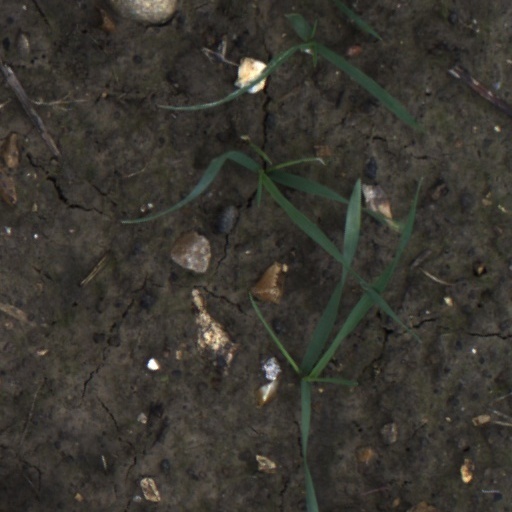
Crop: wheat